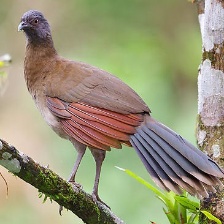
Species: GREY HEADED CHACHALACA
Scientific name: ORTALIS CINEREICEPS